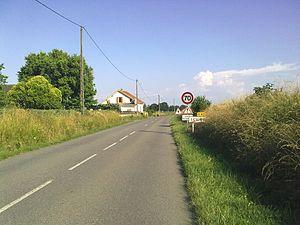
Sortie de Sévignacq.
Sévignacq est une commune française située dans le département des Pyrénées-Atlantiques, en région Nouvelle-Aquitaine.